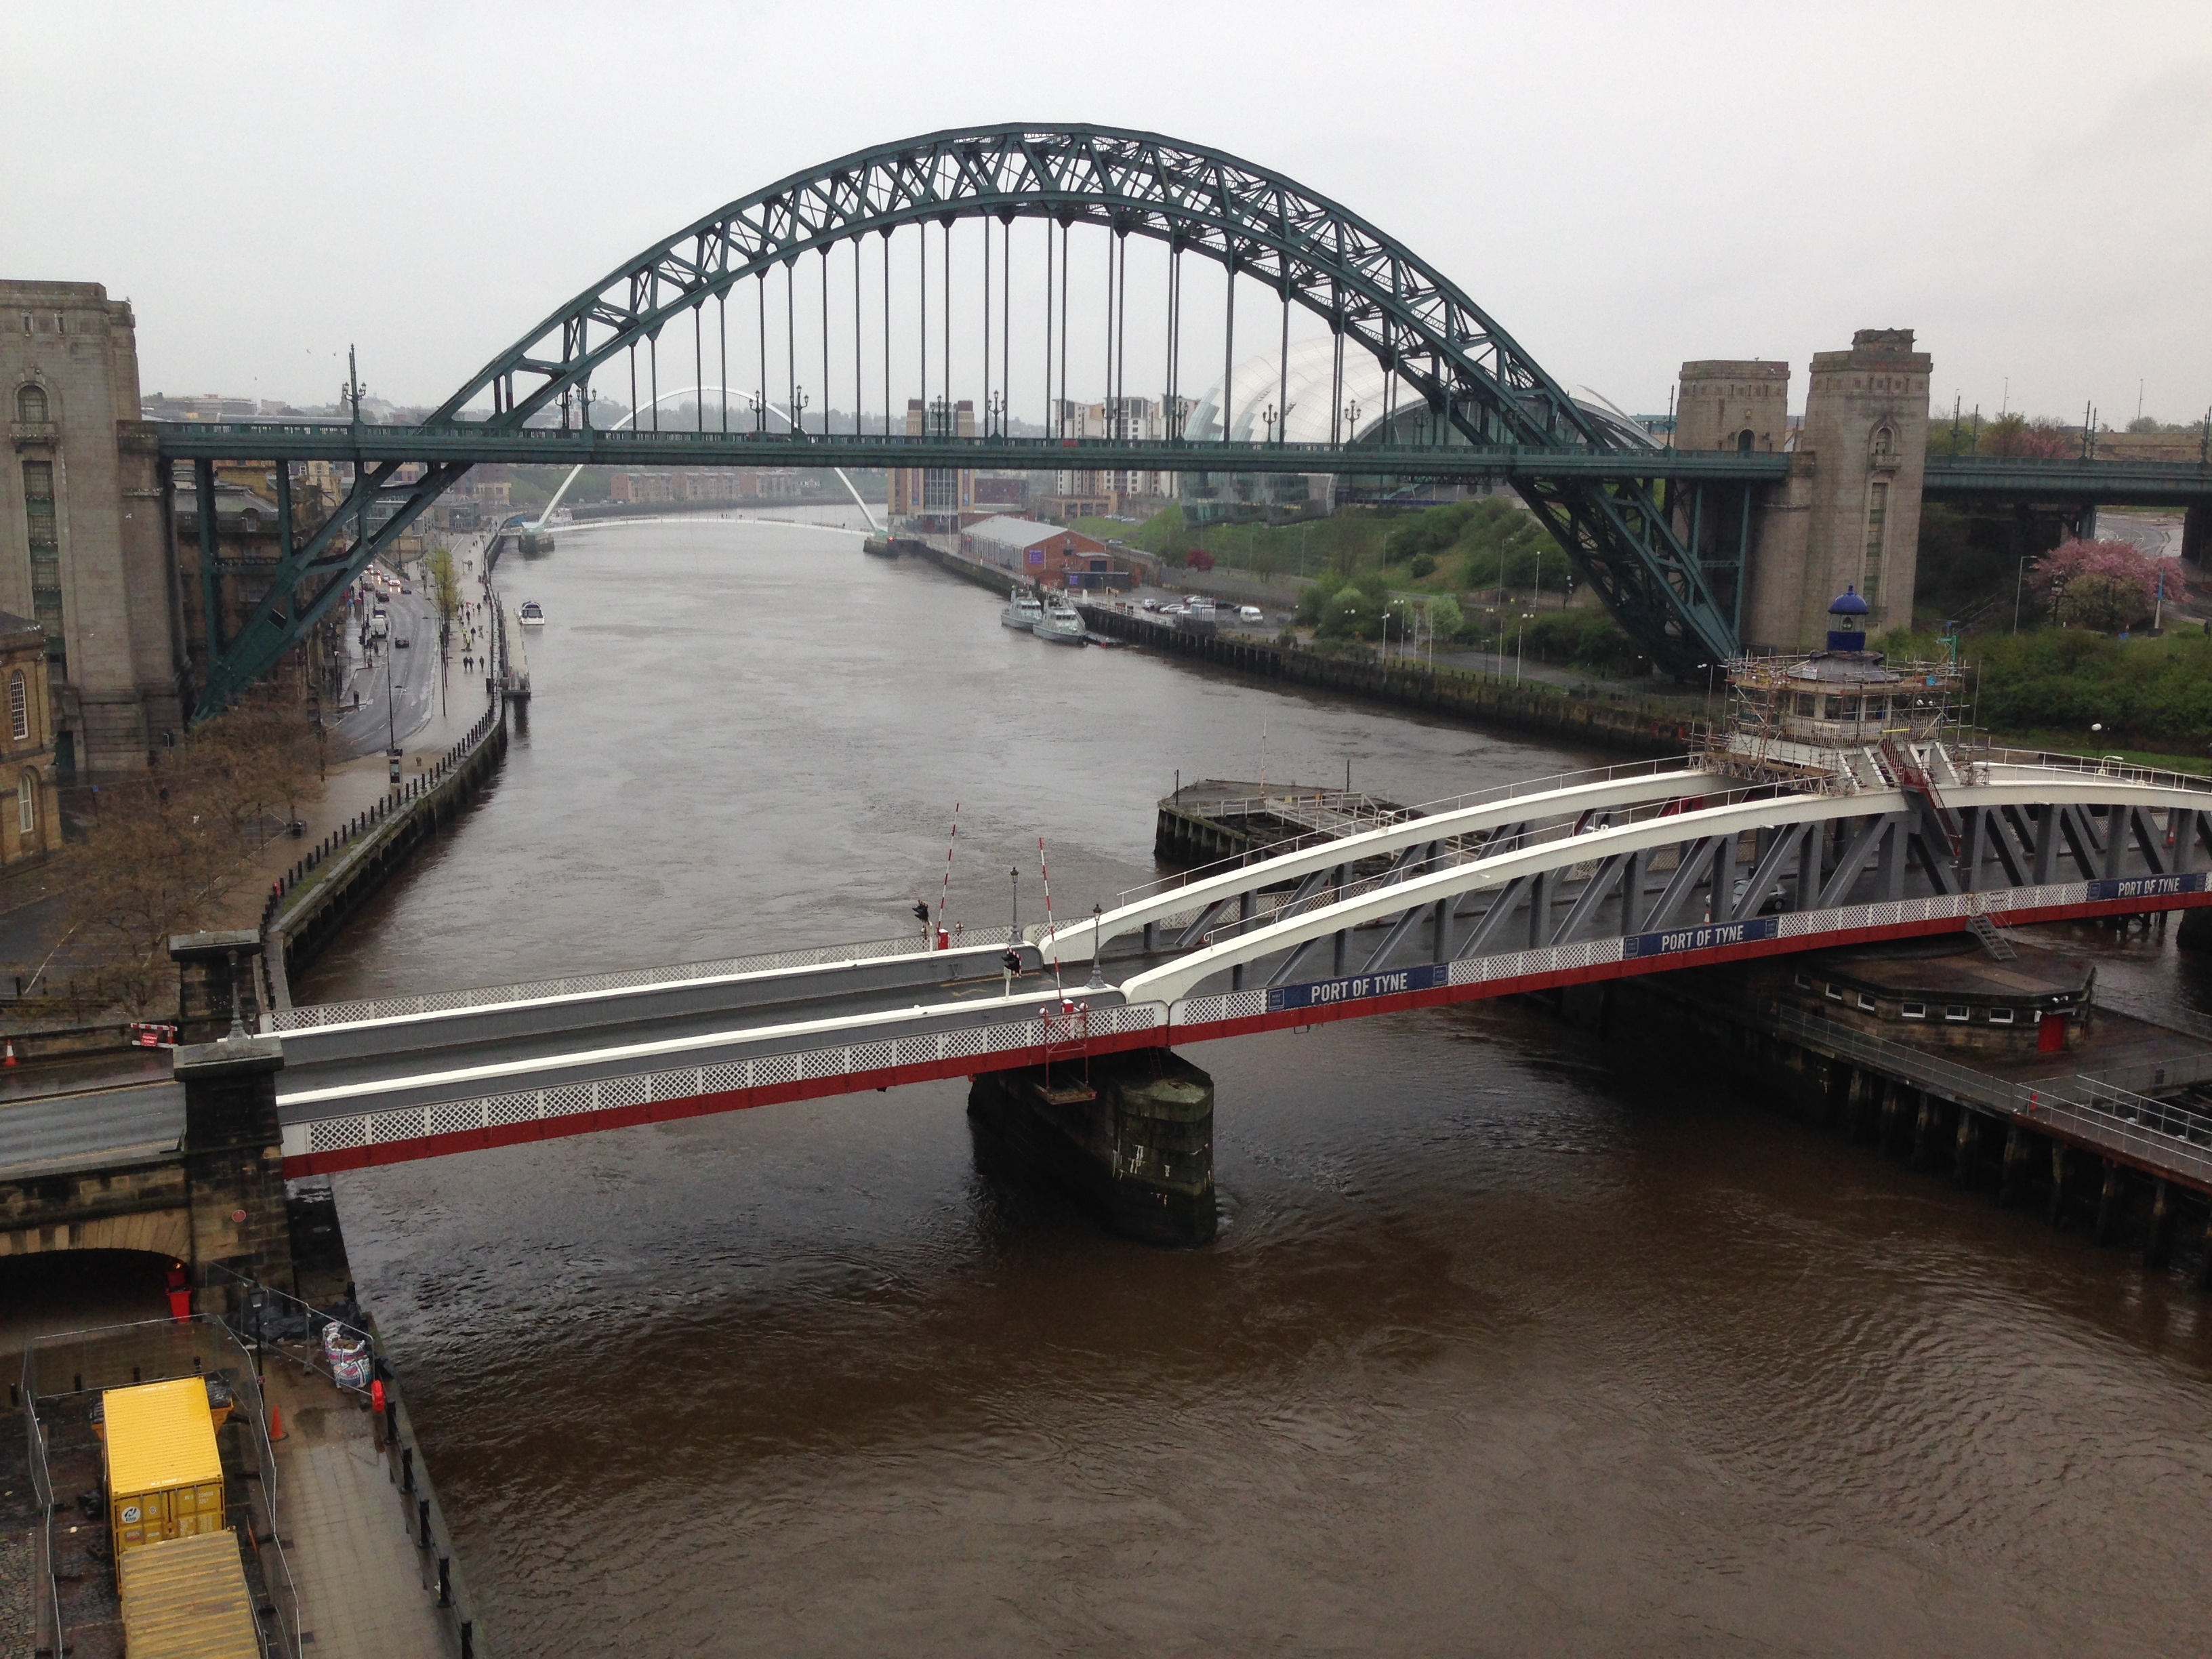
bridge, river, canal, overpass, transport, vehicle, waterway, arch bridge, truss bridge, skyway, nonbuilding structure, girder bridge